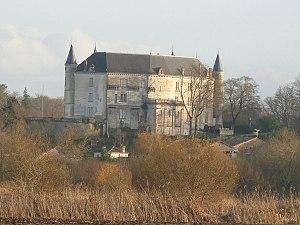
Château de la Rochandry, façade est, Mouthiers-sur-Boëme, Charente, France
Le château de la Rochandry est situé sur la commune de Mouthiers-sur-Boëme, en Charente, à une dizaine de kilomètres au sud d'Angoulême.
Mouthiers-sur-Boëme est une commune du Sud-Ouest de la France, située dans le département de la Charente.